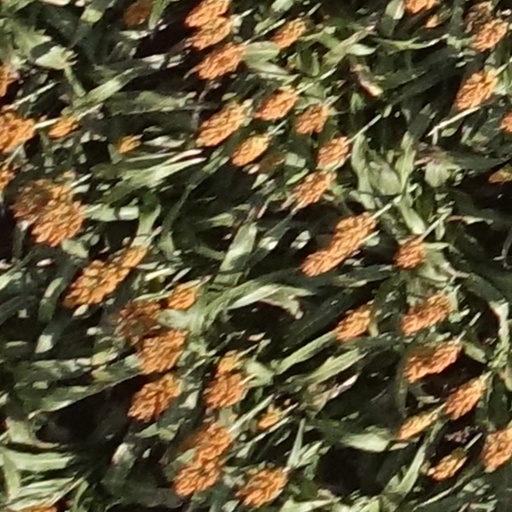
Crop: sorghum